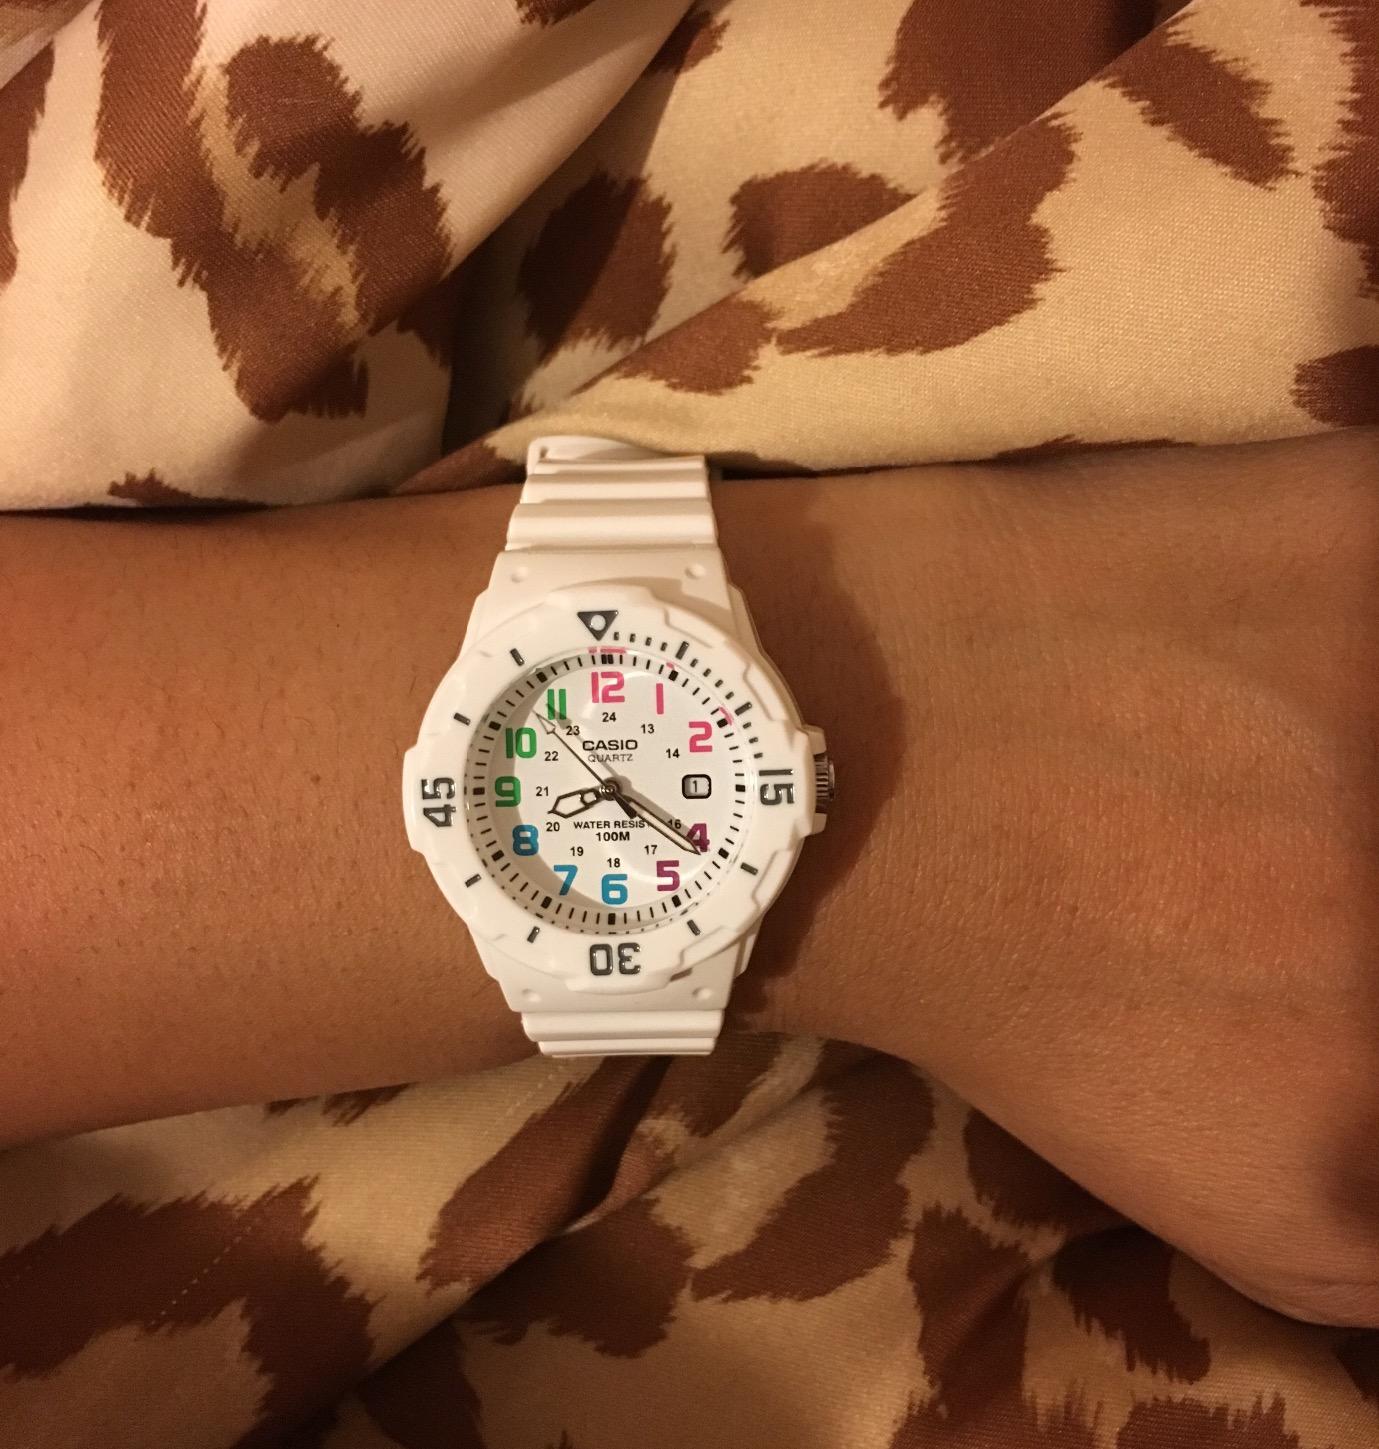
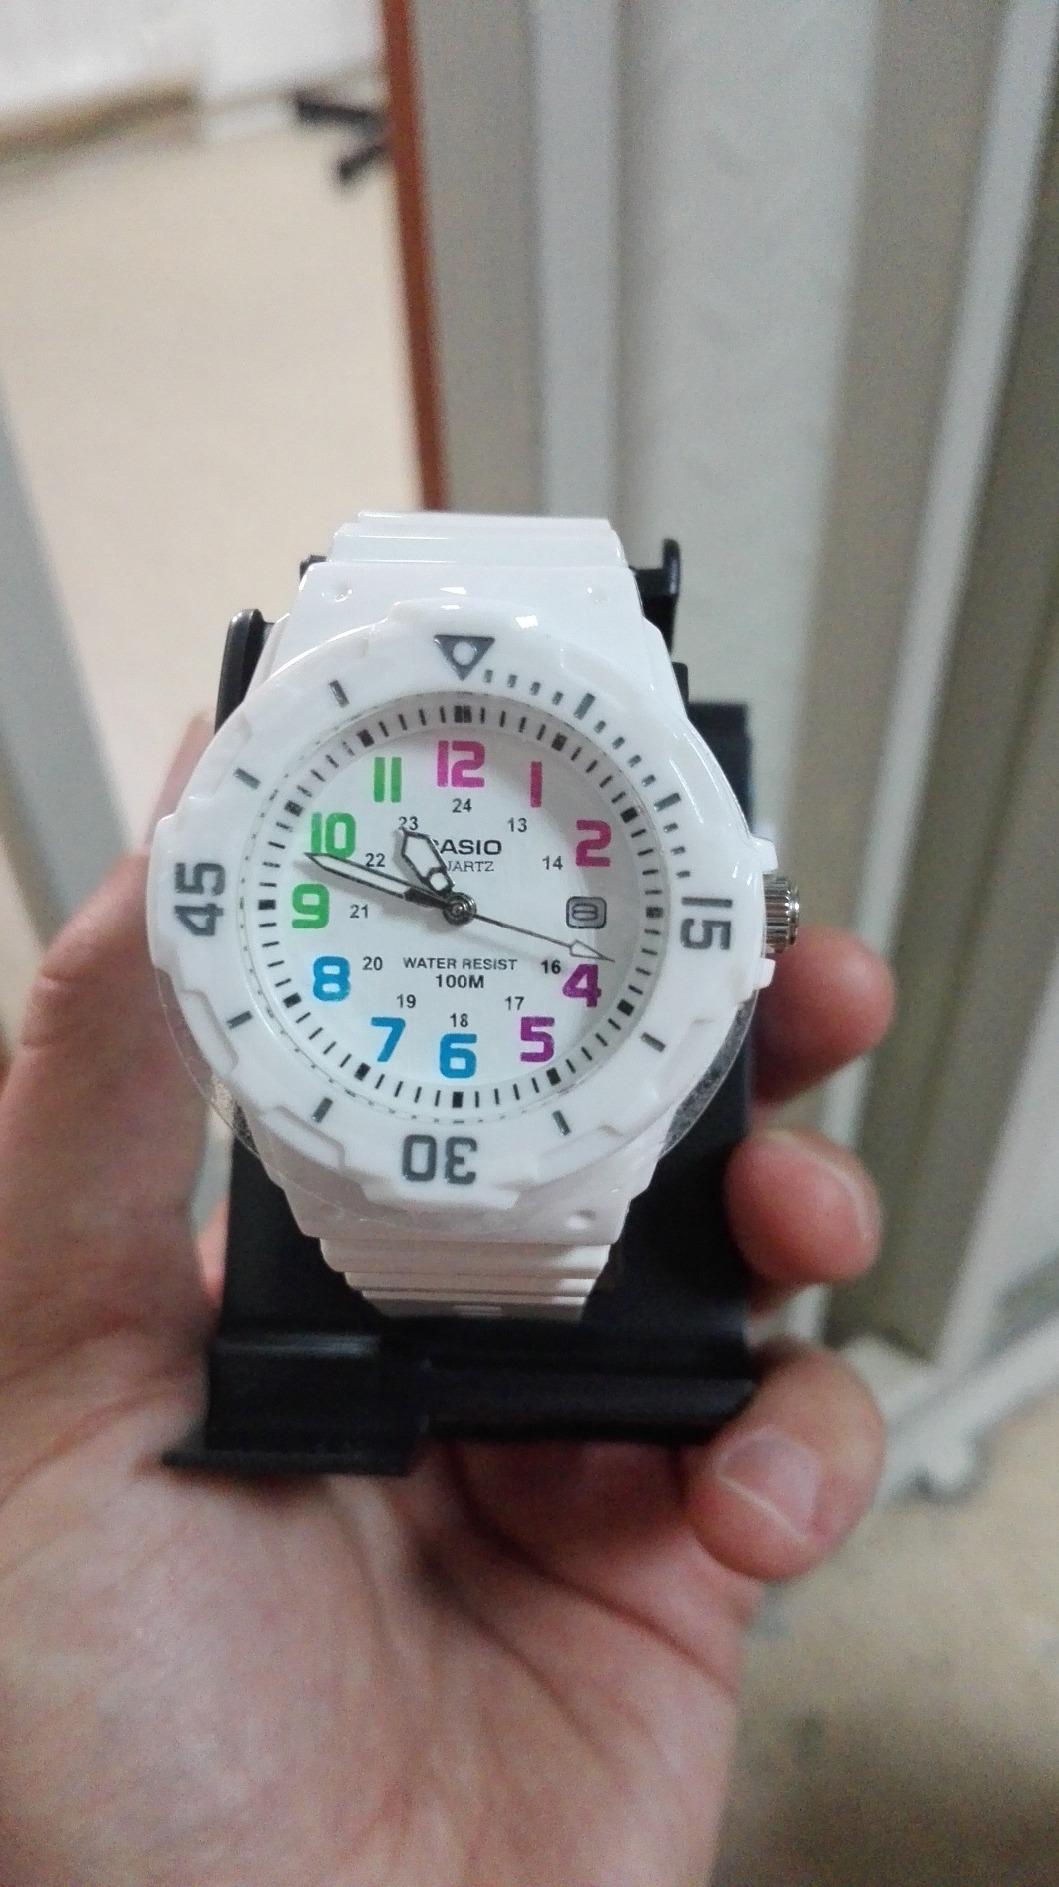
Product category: accessories_watch
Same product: yes